Charles Henry Phillips

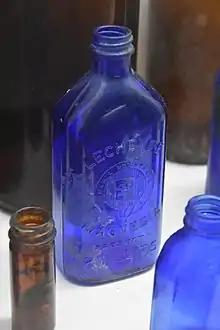
Bottle used for "Phillips' Leche de Magnesia" (Milk of Magnesia) in the Amber Museum, Santo Domingo, Dominican Republic

Charles Henry Phillips (1822–1888) was an English pharmacist, known for his invention "Phillips' Milk of Magnesia".